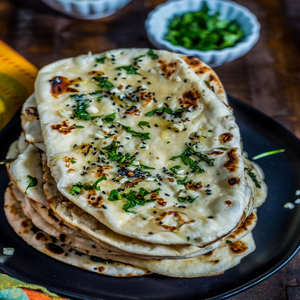
Dish: naan